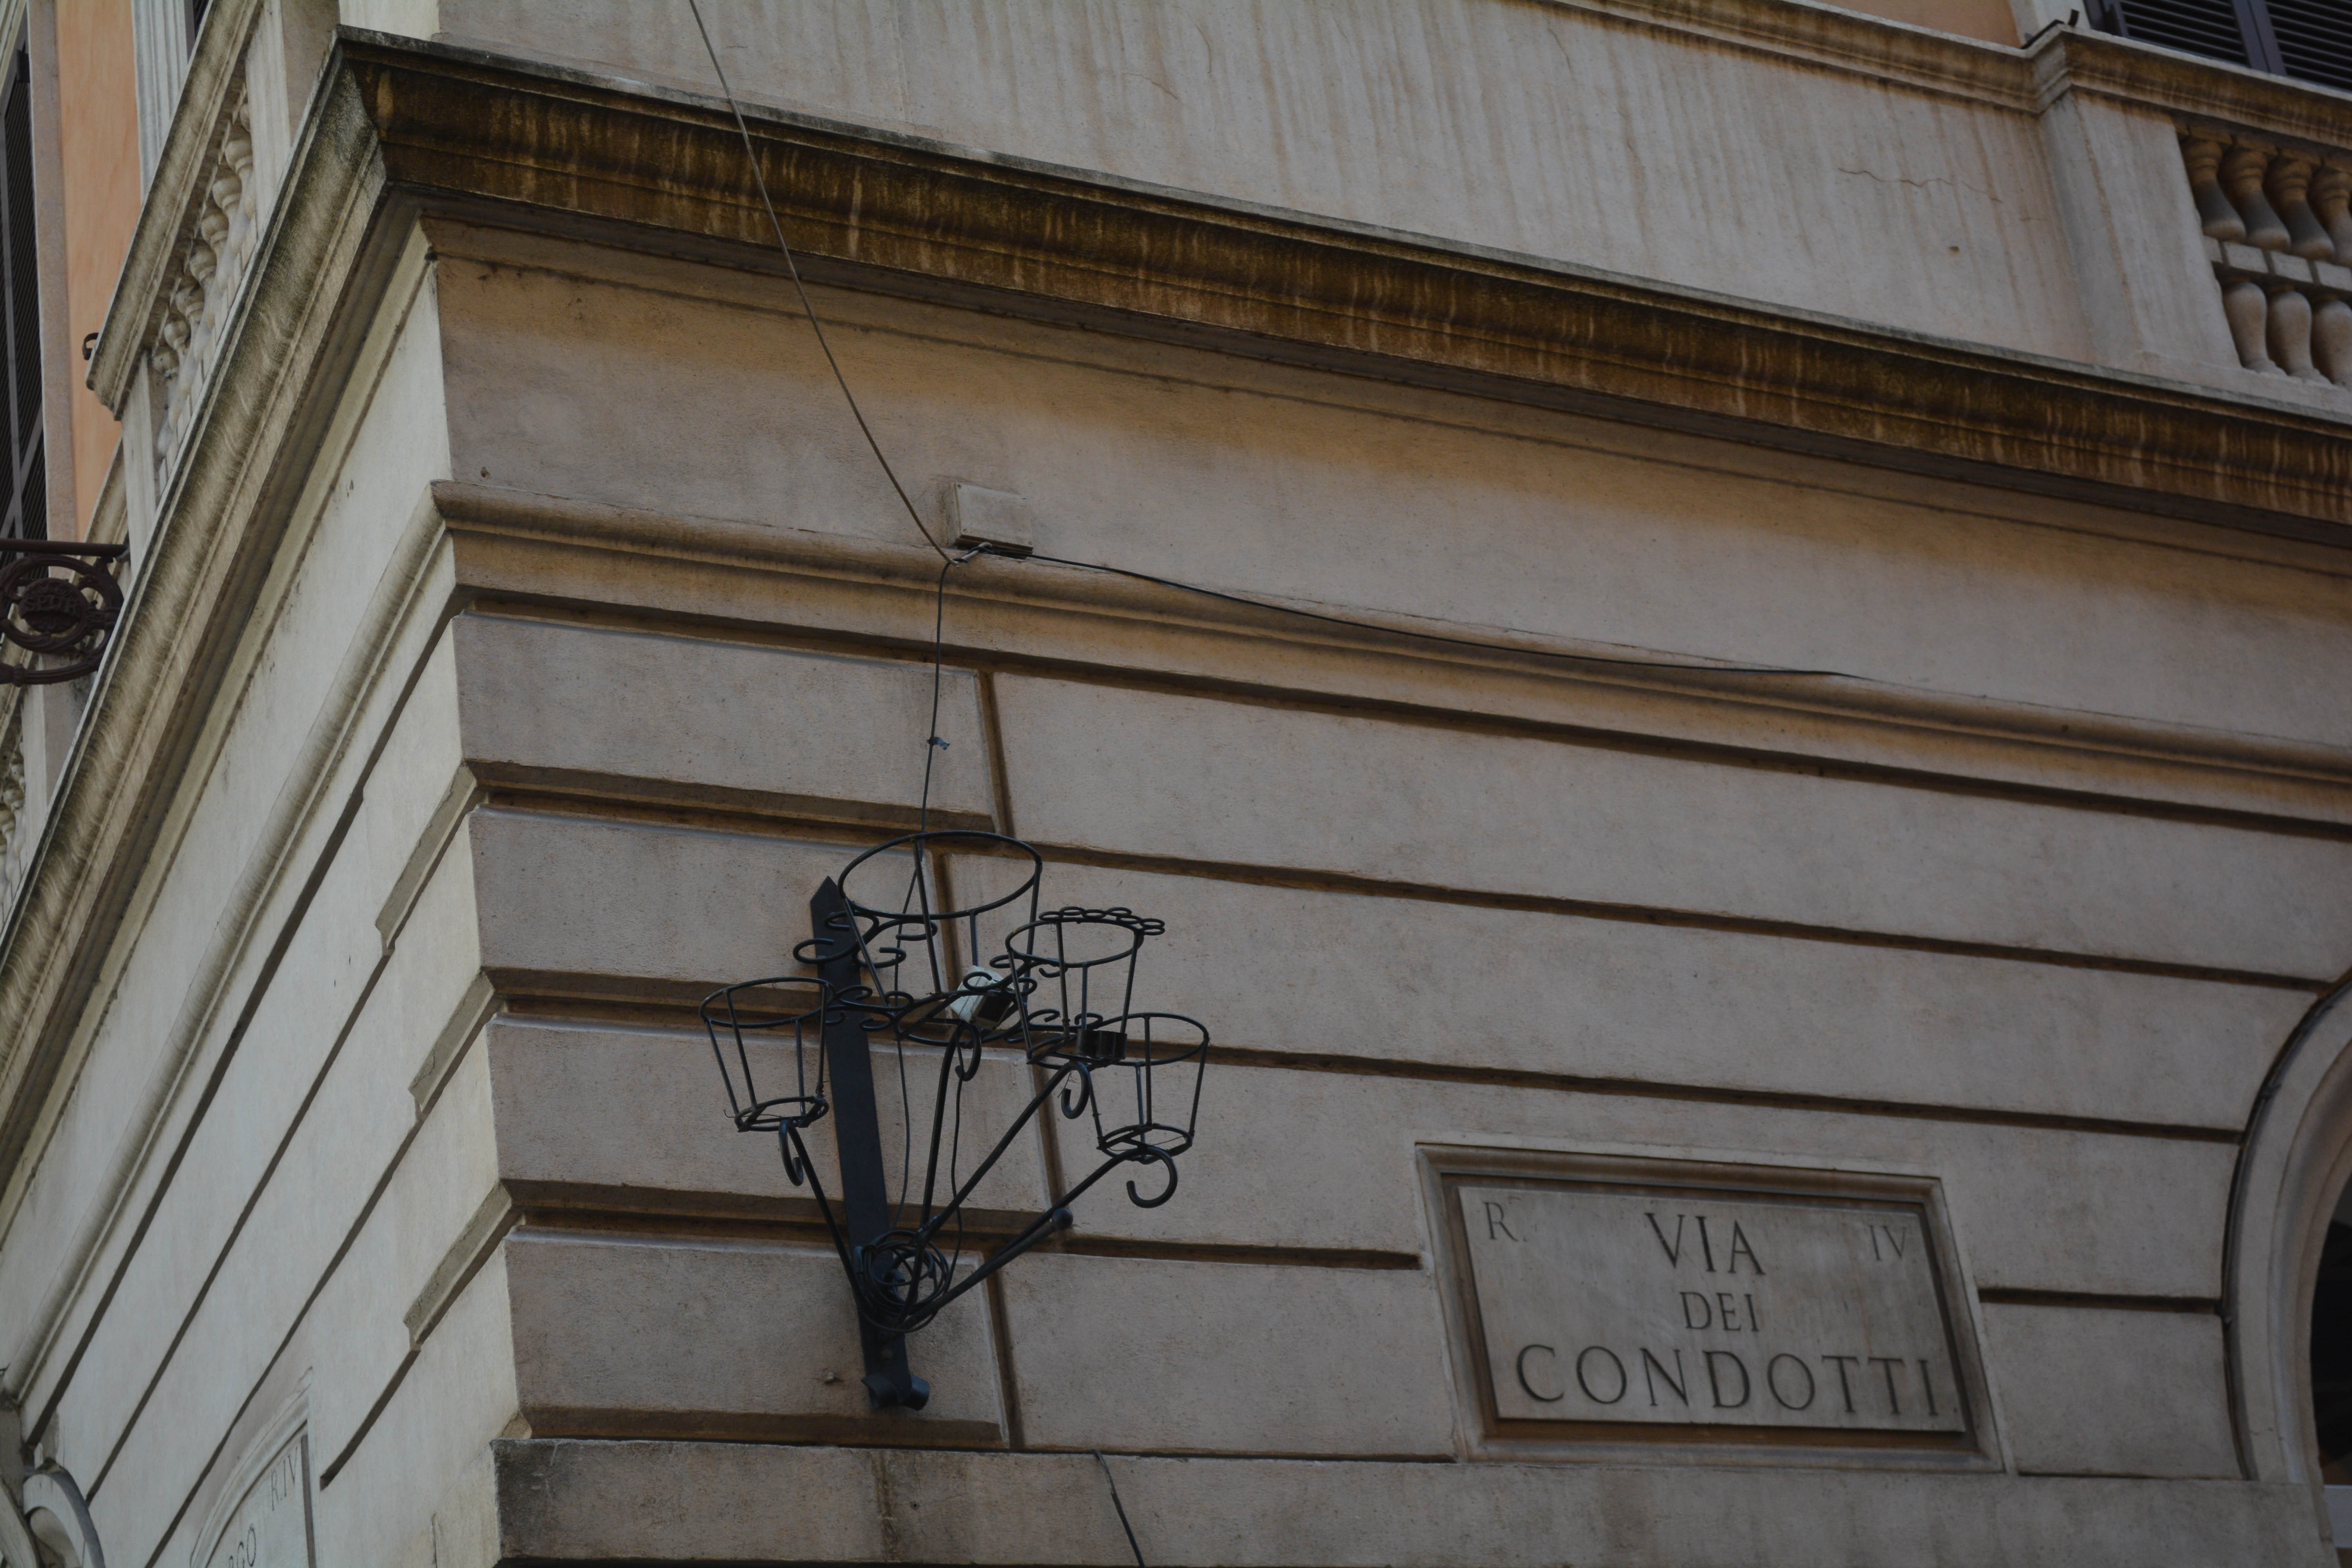
architecture, wood, window, wall, balcony, facade, urban area